Ogasawara Nagamichi

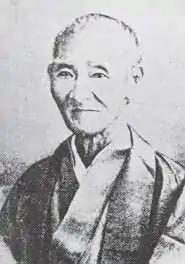
Ogasawara Nagamichi in his later years

was a Japanese samurai and official in the Bakumatsu period Tokugawa Shogunate. Before the Meiji Restoration, his courtesy title was "Iki no Kami" and lower 5th Court rank.